Alwyn MacArchill

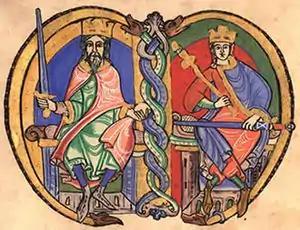
An old David I, and young Malcolm IV, illustrated in a mid-12th-century charter.

Alwyn MacArchill appears in numerous contemporary sources during the reigns of David I and Malcolm IV. Historian G. W. S. Barrow noted that nineteen acts of David I were witnessed by Alwyn MacArchill. The 20th-century linguist Kenneth Hurlstone Jackson noted numerous sources and stated that his name appears four times as "Alfwin"; once as "Alfwin"; six times as "Alwyn"; and once as "Algune" (in the "Book of Deer"). Jackson stated that his father's name is recorded as: "Arkil" three times; "Archill" three times; "Archil" thirteen times; "Arcill" once (in the "Book of Deer"); and "Arch-" once. Jackson noted that his father's name, "Arkil", an Old Danish name; and that the name "Alfwin" represents the Old English name "Ælfwine", although in England the name appears to have been borrowed into Old Danish as early as the 11th century.